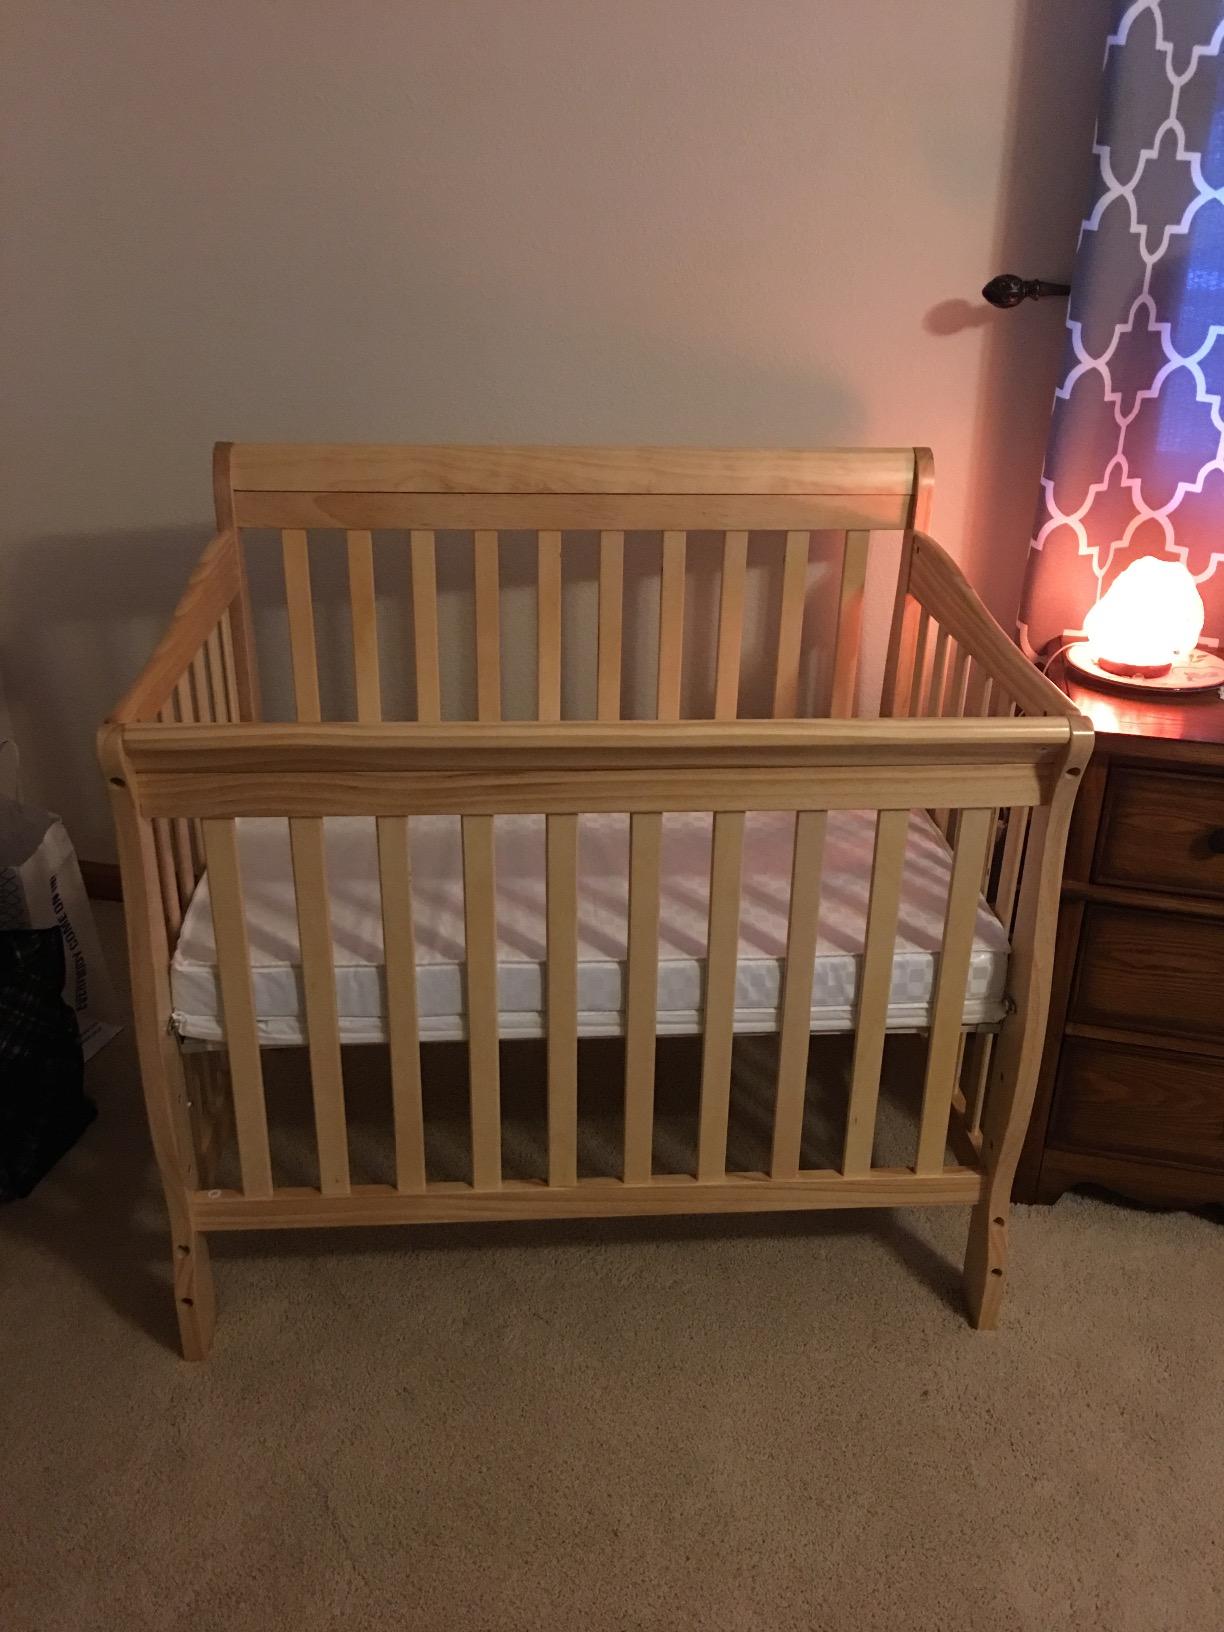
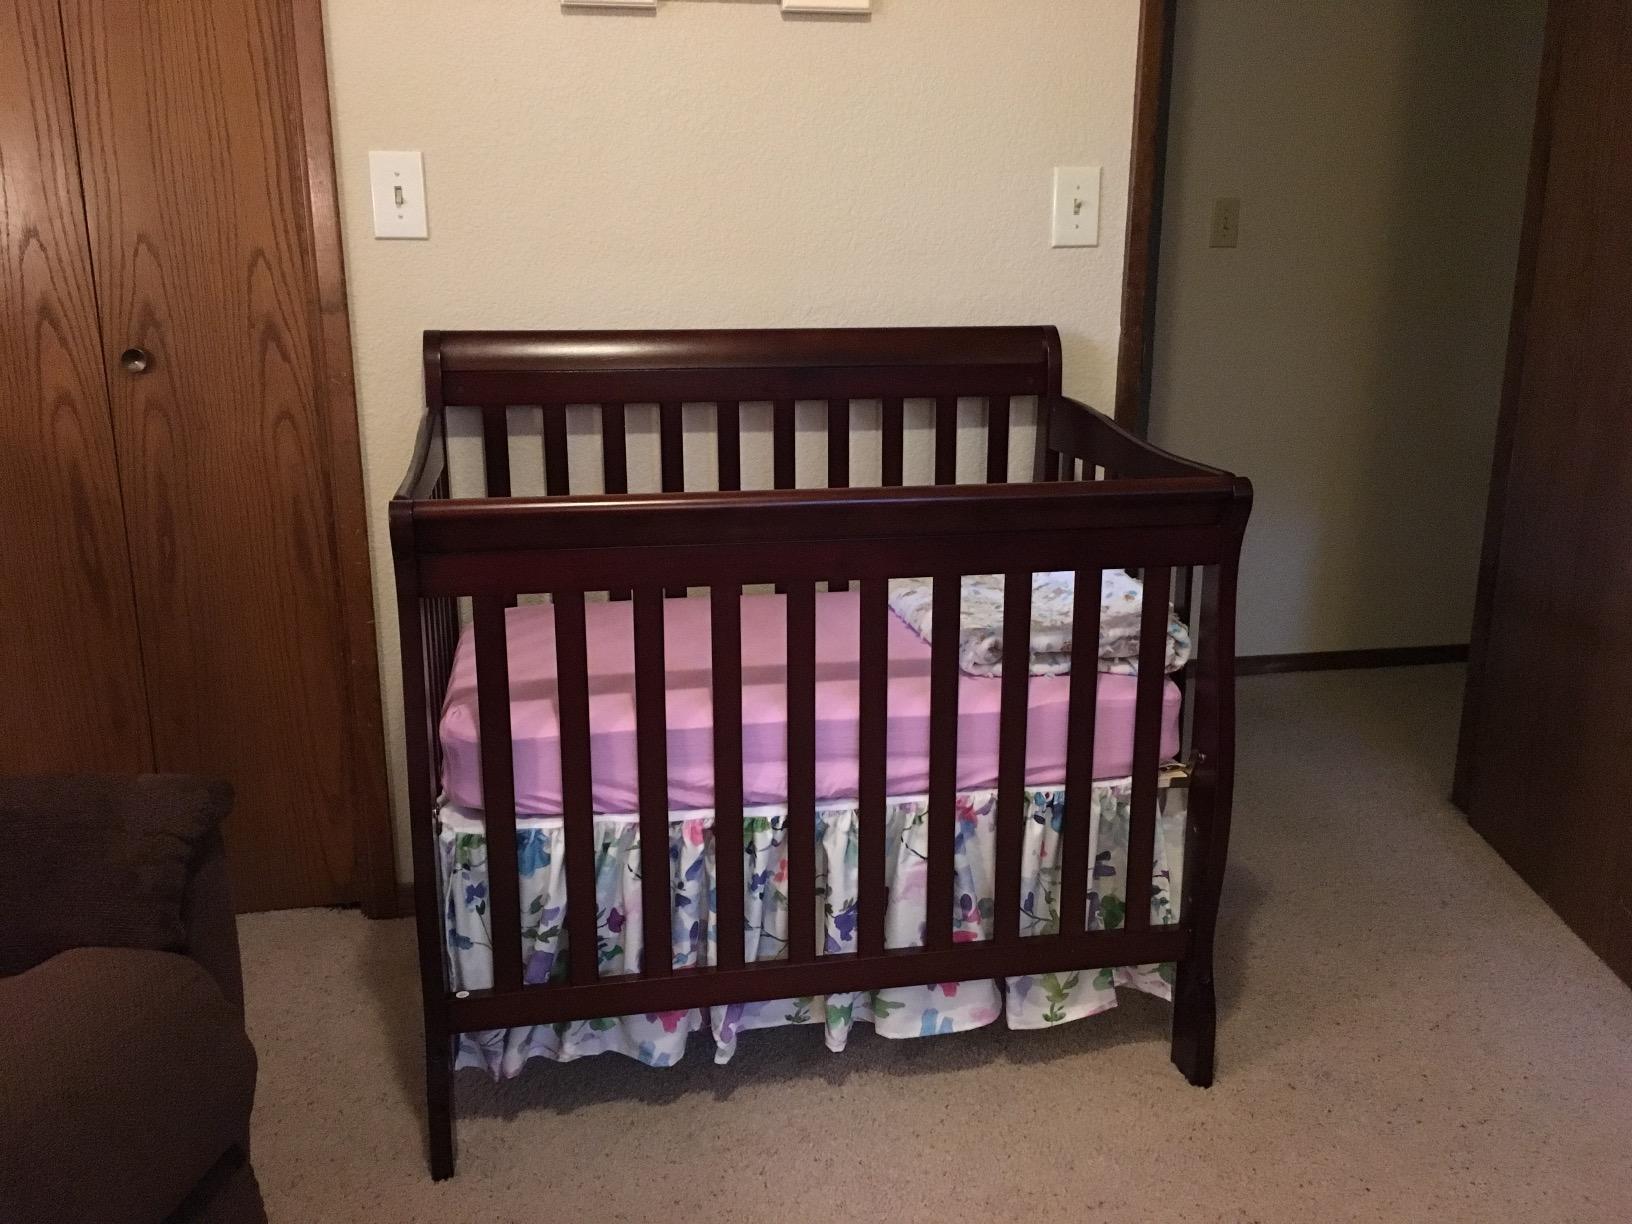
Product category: products_crib
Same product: no